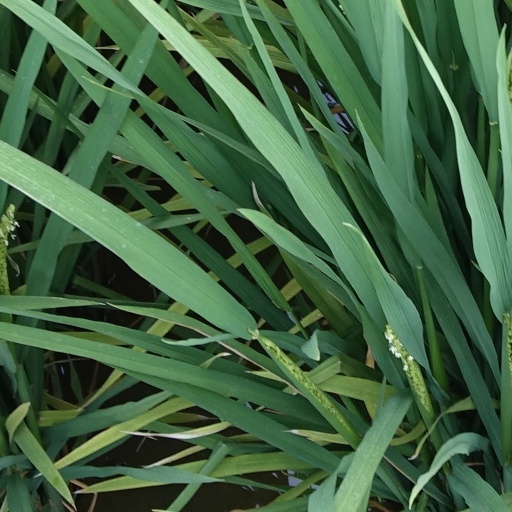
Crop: rice